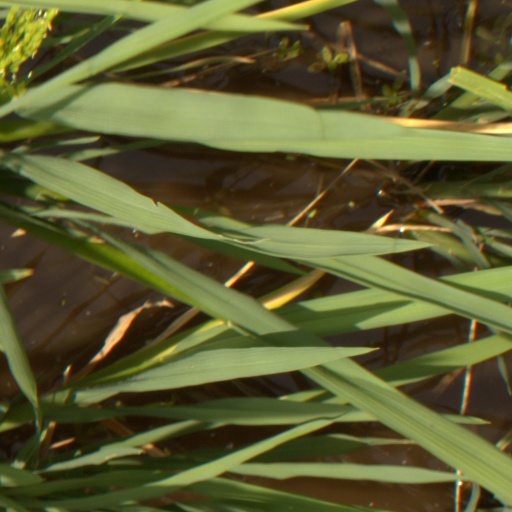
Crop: rice